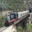
Label: train